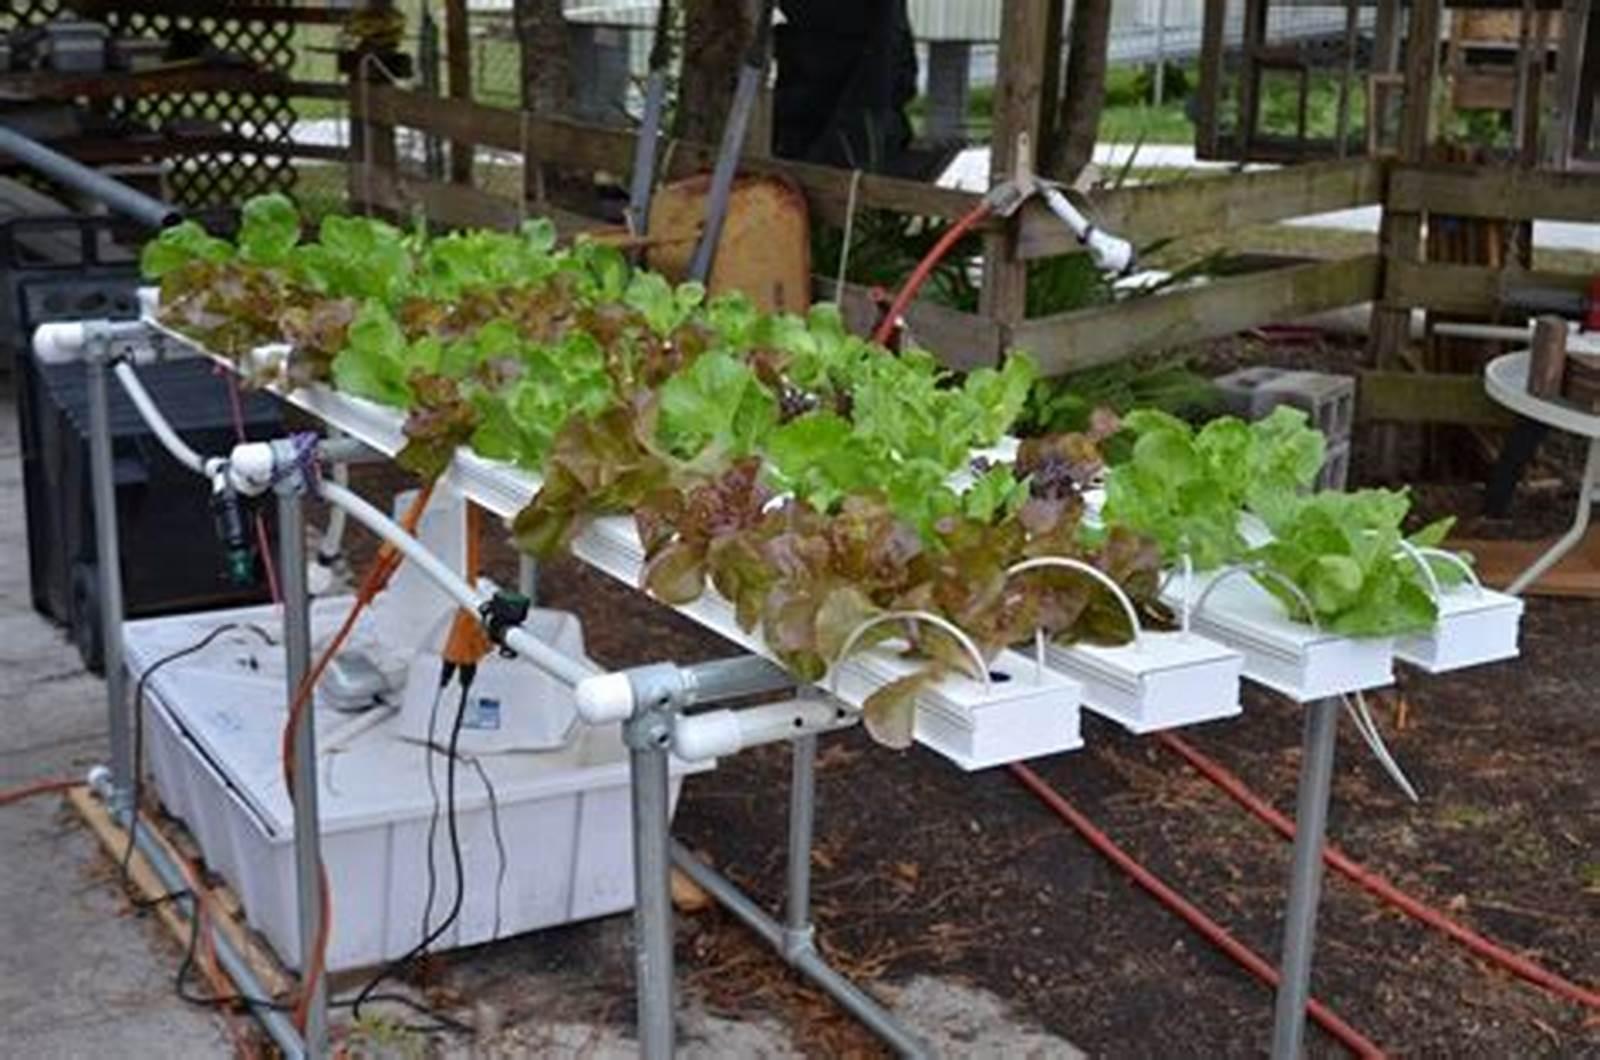
Mimea iliyokuwa na kustawi vizuri, iliyooteshwa kwa kutumia njia na mfumo wa kilimo cha kisasa cha kihydroponiki, kinachohusisha matumizi ya Virutubisho mbalimbali na maalumu,  kwa ajili ya ukuaji wa mimea bila kuhusisha matumizi ya udongo.